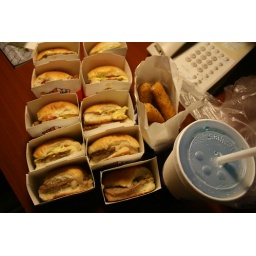
customary white castle in nyc.